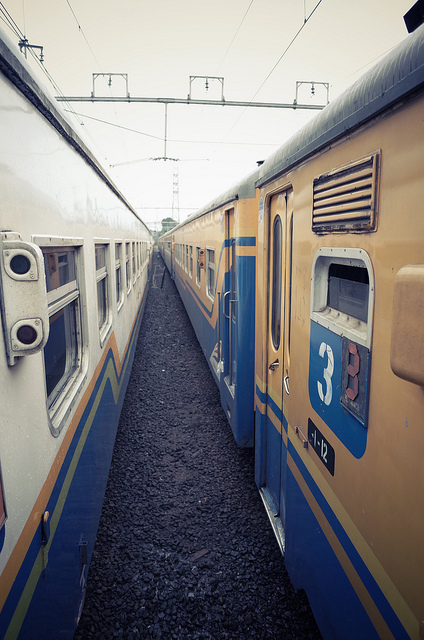
Two trains not running sitting in a train yard.